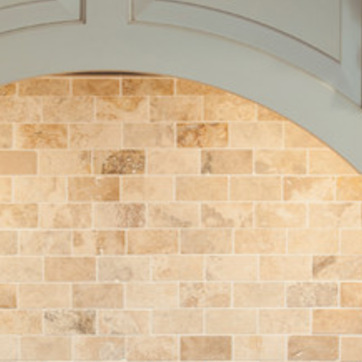
Material: tile